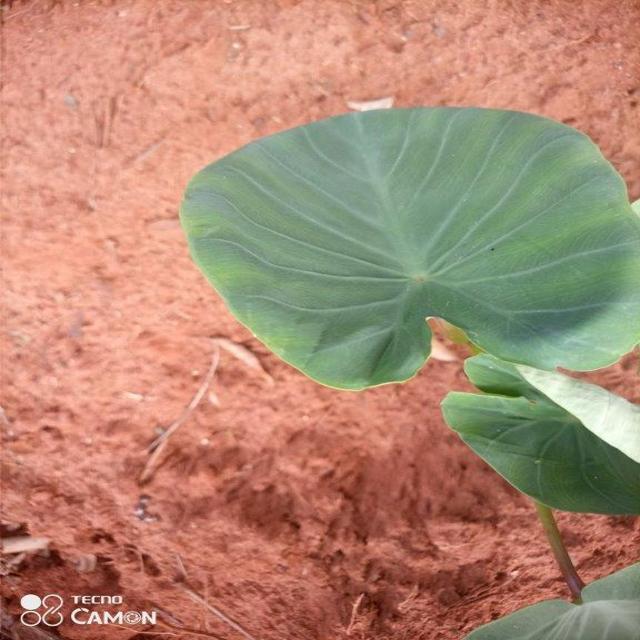
Label: Healthy